Montreuil-sur-Loir

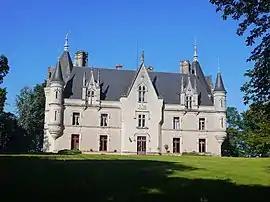
The chateau of Montreuil-sur-Loir

Montreuil-sur-Loir (literally "Montreuil on Loir") is a commune in the Maine-et-Loire department in western France.